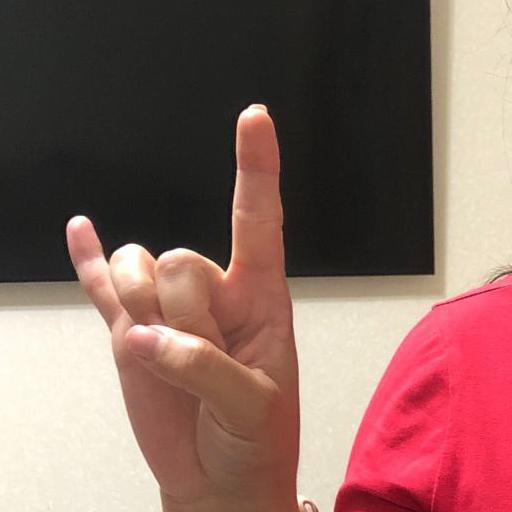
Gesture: rock